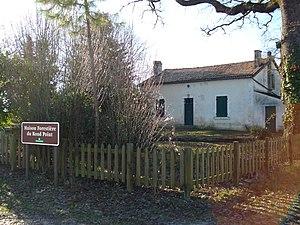
La maison forestière du rond-point
La Forêt domaniale d'Aulnay, qui s'étend sur la limite de deux départements, les Deux-Sèvres et la Charente-Maritime, est avant tout une forêt de feuillus, issue de l'antique sylve d'Argenson. Il s’agit donc du vestige d'une très ancienne forêt, qui s’étend aujourd'hui sur environ 2 870 hectares, dont 947 hectares sont situés en Charente-Maritime.